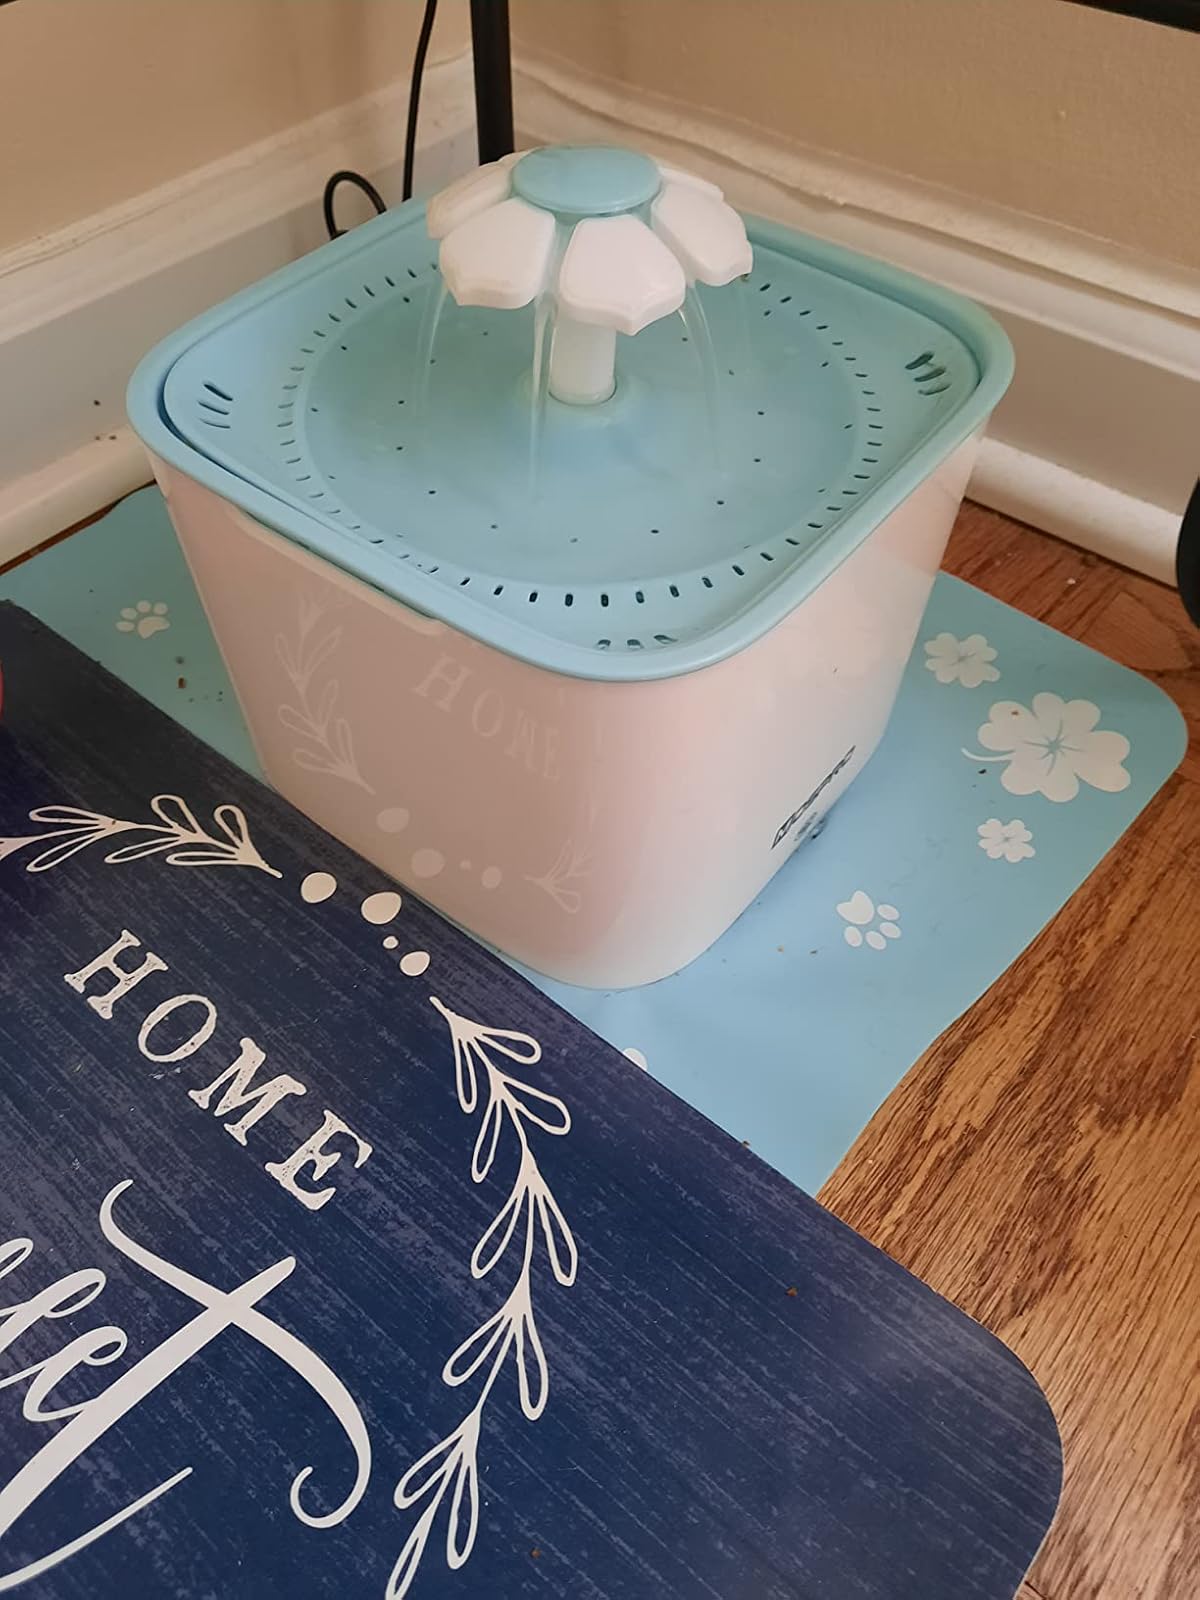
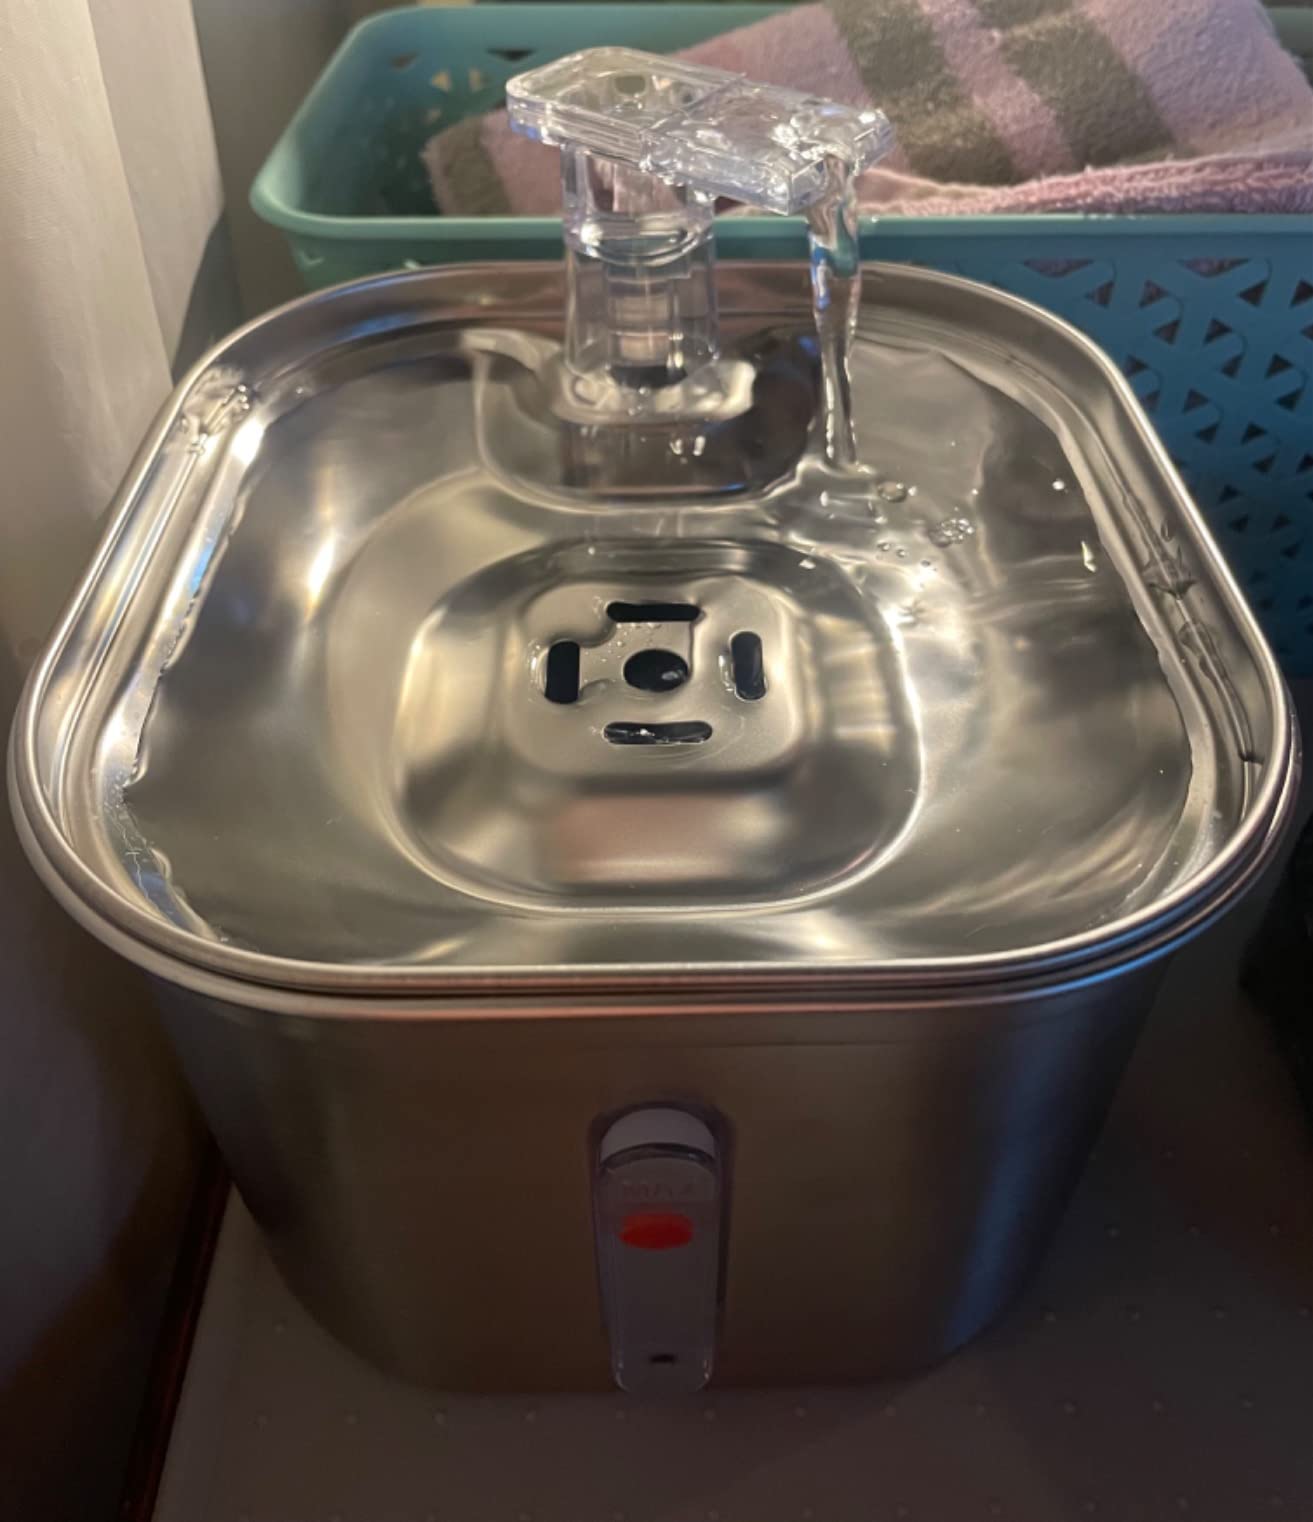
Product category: items_bowl
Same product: no